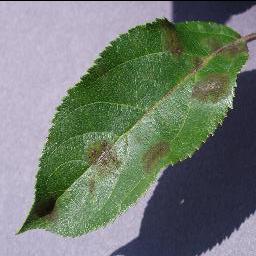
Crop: apple
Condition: scab